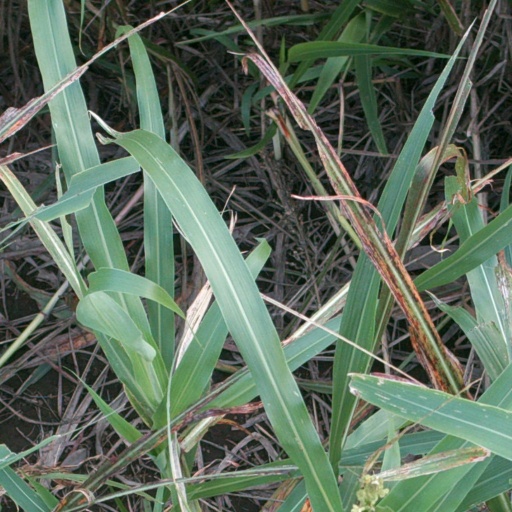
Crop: sorghum